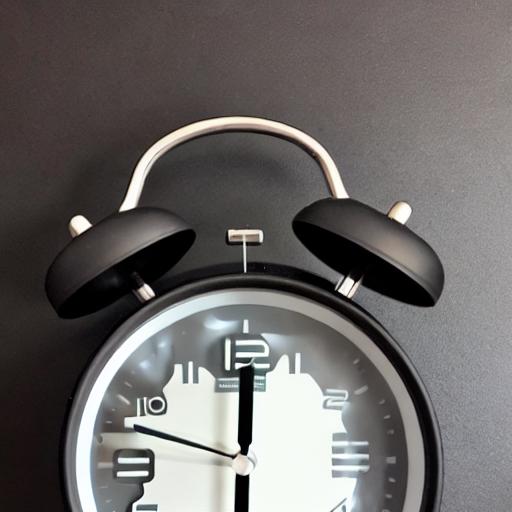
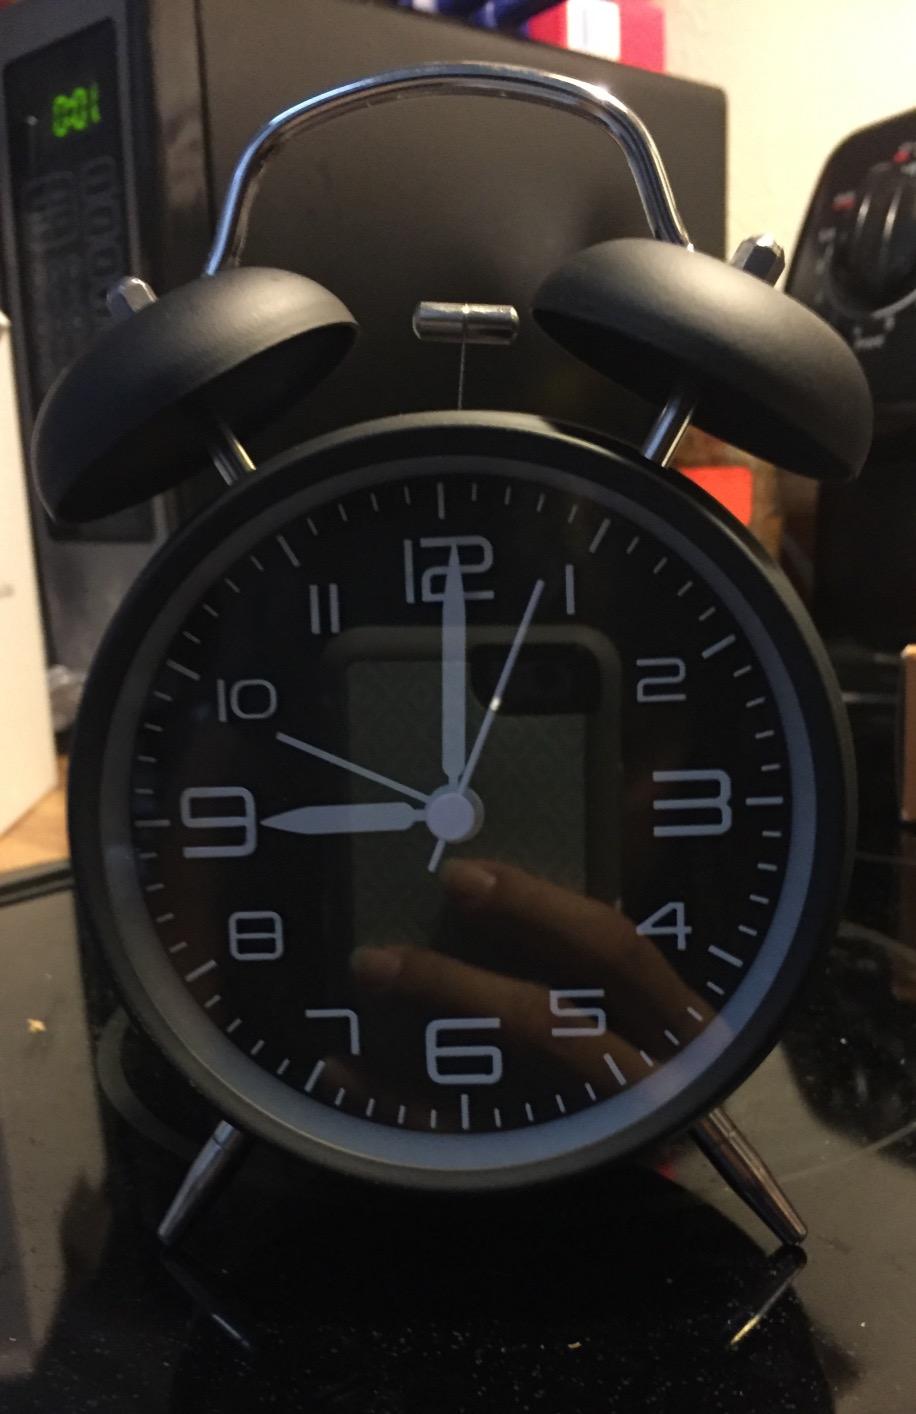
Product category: clock
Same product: no